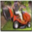
Label: lawn_mower